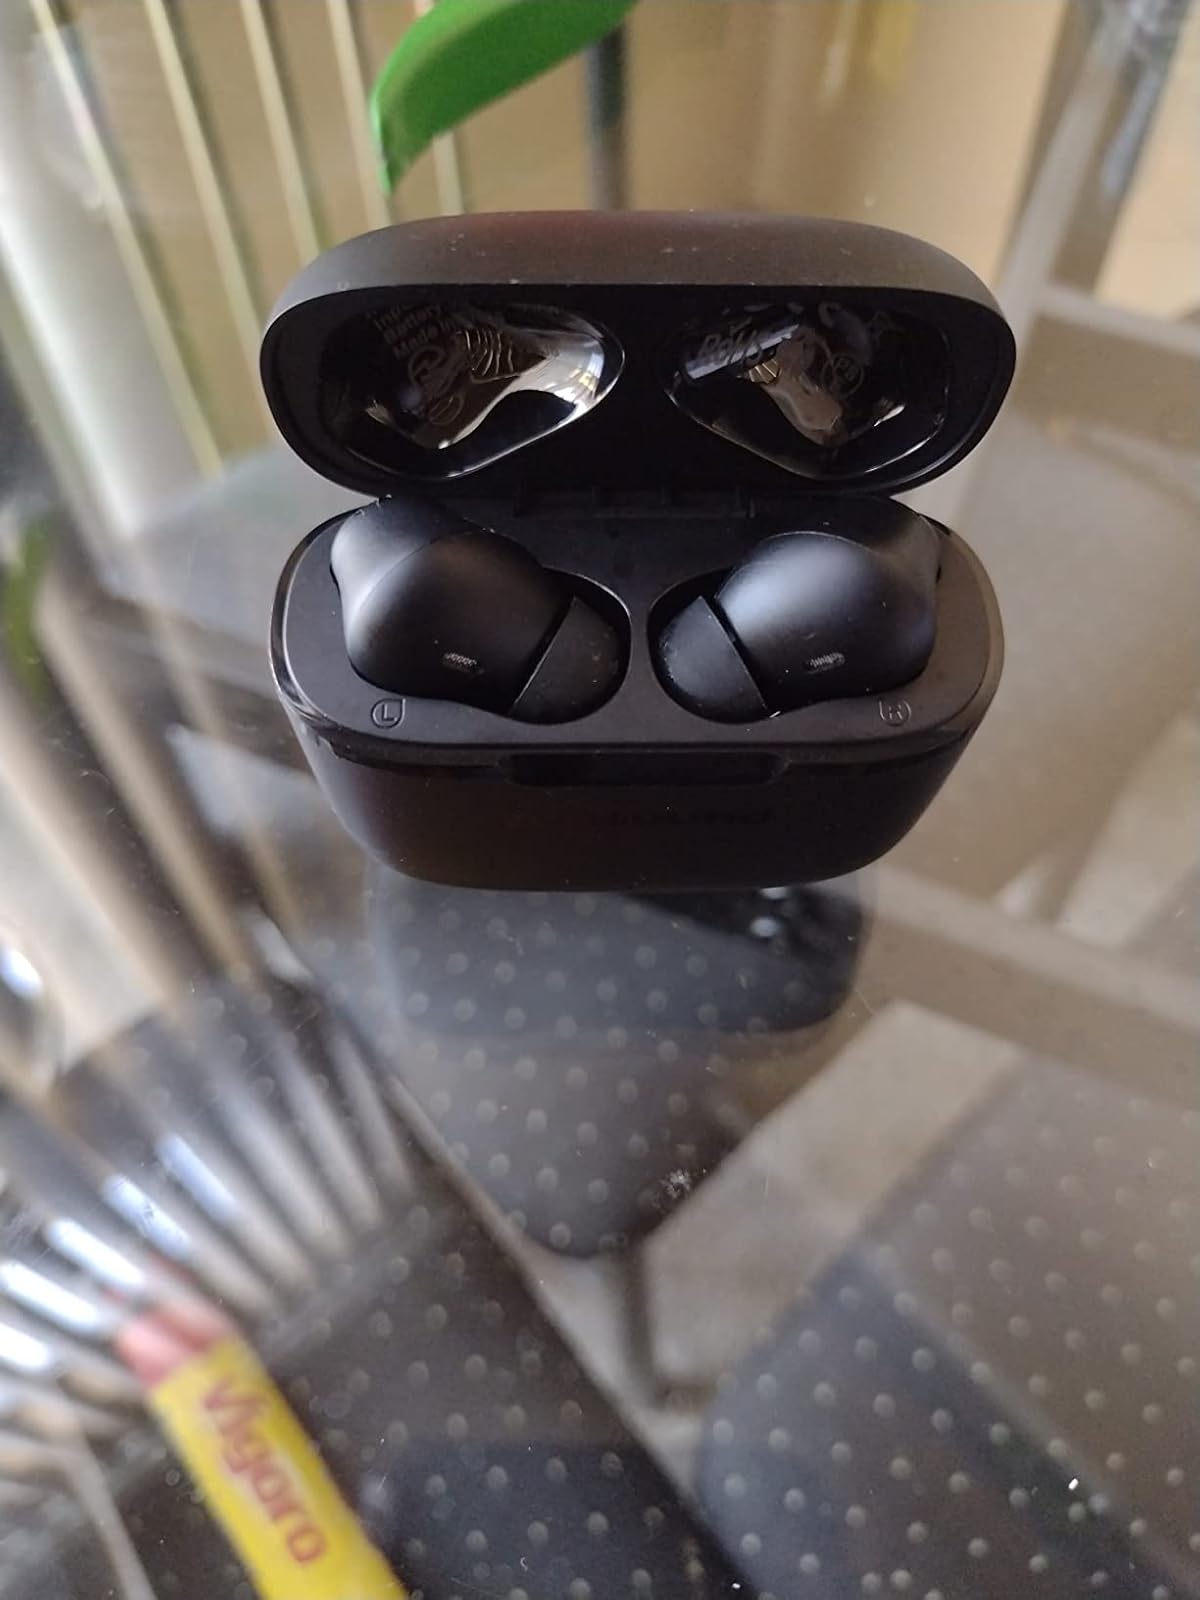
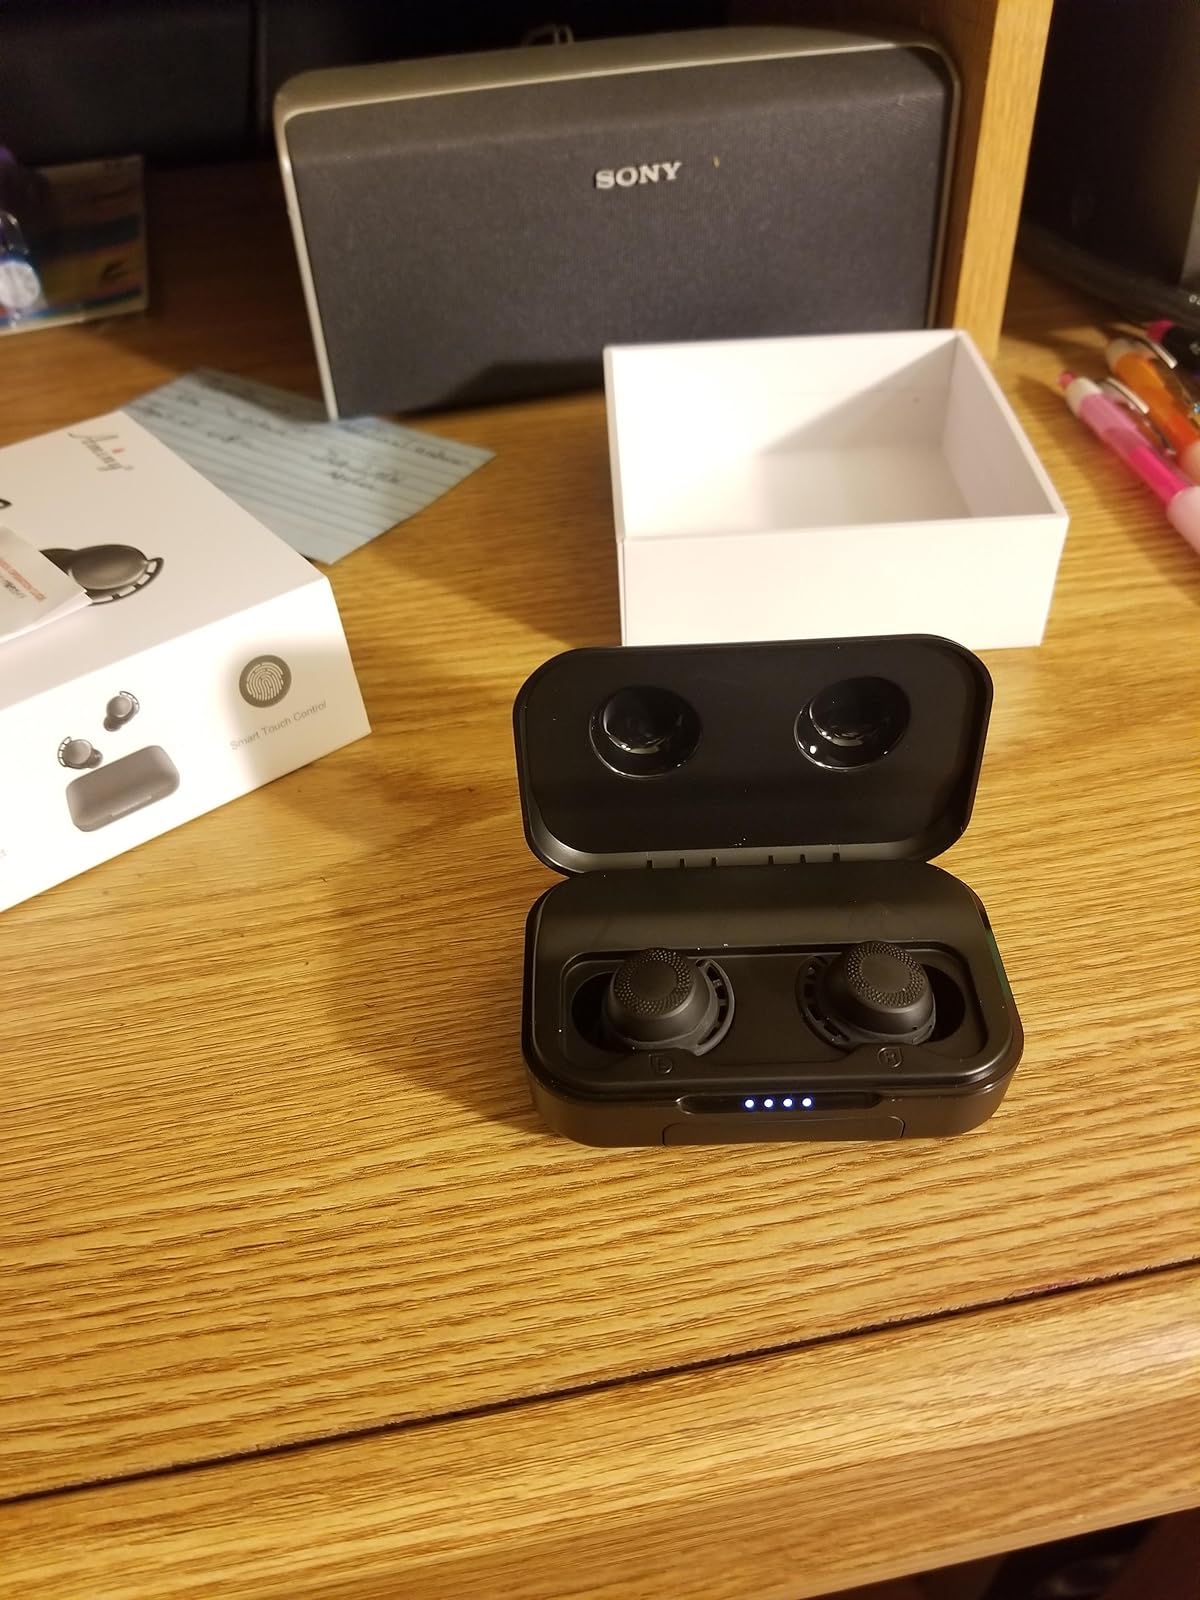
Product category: earbuds
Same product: no